HMS Aigle (1801)

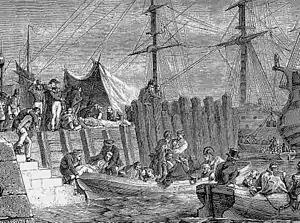
Sick troops being evacuated from Walcheren on 30 August 1809

In the latter half of 1809, "Aigle" was part of a large force sent against the French-controlled Kingdom of Holland. Comprising more than 600 vessels and nearly 40,000 troops, the expedition left The Downs on 28 July, intent on destroying the dockyards and arsenals at Antwerp, Terneuse and Flushing, and capturing the French fleet stationed in the river Scheldt.